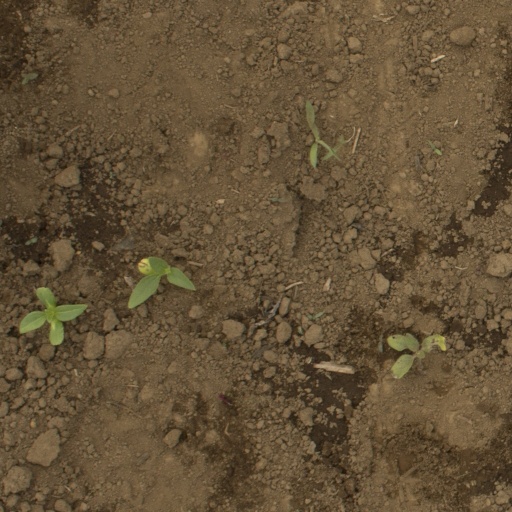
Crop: Jerusalem artichoke